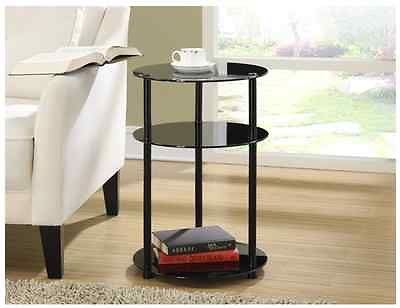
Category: table